Mosaic Stadium

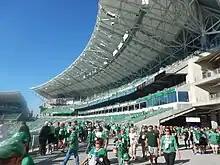
Interior and grandstand.

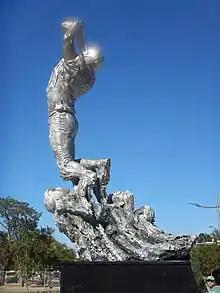
A white bronze statue of a Roughrider receiving a pass, supported by fans at the base, is located on the stadium grounds

The stadium is intended to provide a more modern fan experience in comparison to Taylor Field, utilizing a sunken bowl with a partial roof around much of its rim, designed to shield spectators. The rim's curved design is meant to prevent snow from accumulating on the roof. The stadium was built to support the construction of a full roof in the future. To protect spectators from winds which predominantly come from the north and west, the lower bowl is situated below ground level and the upper deck surrounds the entire north end zone. Thirty-eight corporate suites and two levels of luxury seating are also provided. The stadium features an open concourse, circling the entire facility.